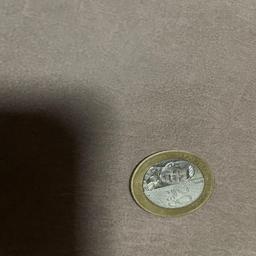
Label: 20_New_Front